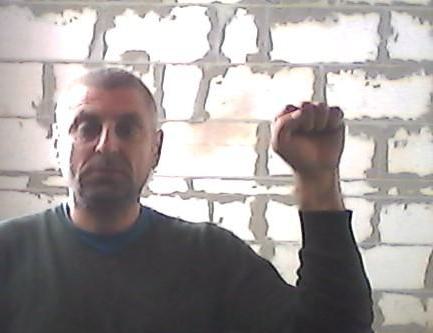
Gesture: fist